Inappropriateness

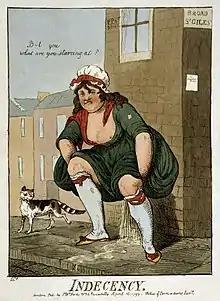
"Indecency" by Isaac Cruikshank

Inappropriateness refers to standards or ethics that are typically viewed as being negative in a society. It differs from things that are illicit in that inappropriate behavior does not necessarily have any accompanying legal ramifications.